Jakath Rakshaka Perumal temple

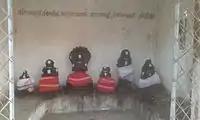
Image of Alvars and shrines

The temple is located four miles away from Ayyampet and is located on Kumbakonam - Tiruvayyaru Road. The temple is believed to have been built by the Medieval Cholas of the late 8th century CE, with later contributions from Vijayanagara kings and Madurai Nayaks. A brick wall surrounds the temple, enclosing all its shrines and bodies of water. The central shrine has the image of Jakath Rakshaka Perumal in standing posture. The shrine of the Pushpavalli faces South. The temple has a 3-tiered "rajagopuram" (gateway tower). There are separate shrines for Ramanuja, Alvars, Andal and Garuda. The vimana, the tower above the sanctum, is called Suddha Satwa Vimana. A chariot called Ambarisha Ratha, renovated by Rani Mangammal, was in use until the 1940s, after which it was not used. There is a statue of the queen in the temple.